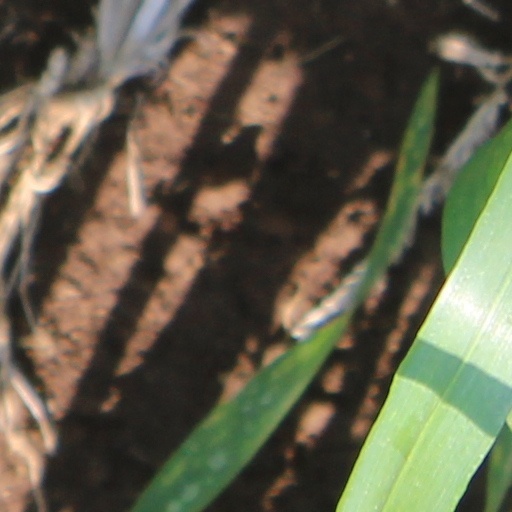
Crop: wheat